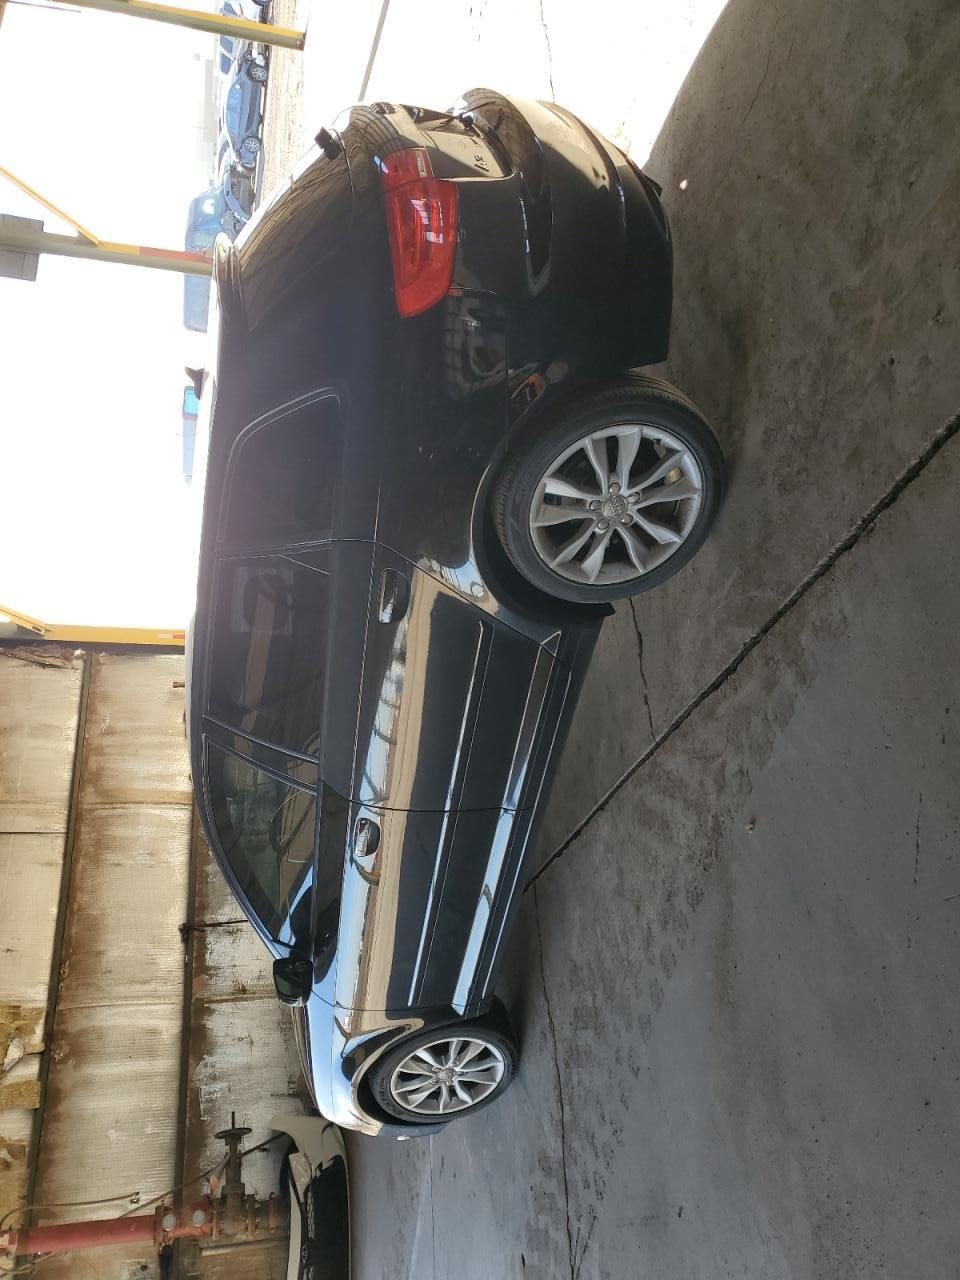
Aucun dommage détecté.
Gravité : aucun